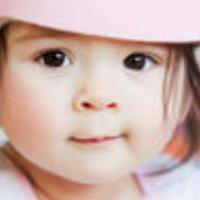
Age group: age 01-10